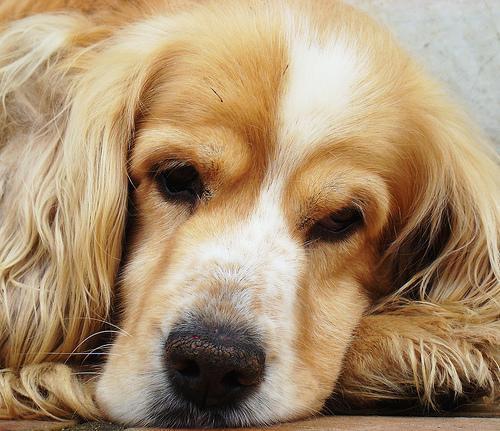
cocker_spaniel